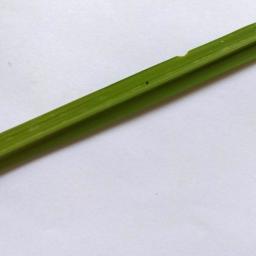
Label: Rice___Healthy